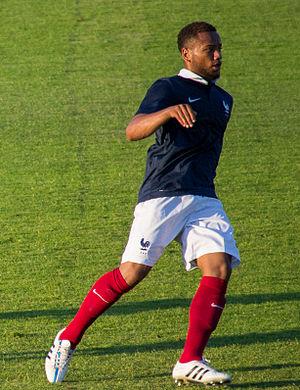
Marco Ilaimaharitra, né le 26 juillet 1995 à Mulhouse, est un footballeur international malgache. il se dit 75 % malgache et 25 % réunionnais. Il évolue au poste de milieu défensif avec le Sporting de Charleroi en Jupiler Pro League.